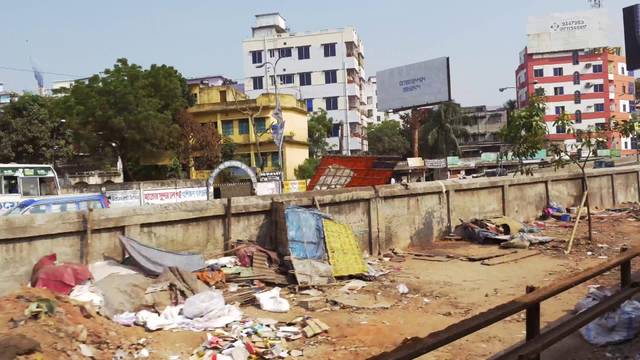
Region: Bangladesh
Coordinates: 23.749, 90.417